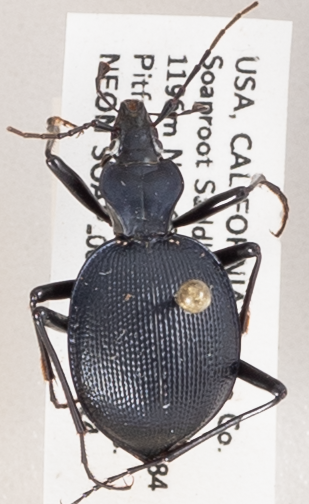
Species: Scaphinotus oreophilus
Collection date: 2019-04-24
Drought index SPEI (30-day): -0.27
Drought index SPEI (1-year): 0.17
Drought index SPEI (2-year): -0.32